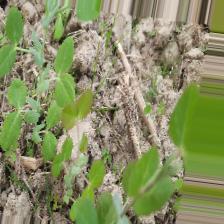
Label: Normal